Thomas Linley the younger

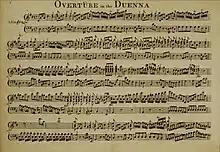

The birth of the comic opera "The Duenna" was not an easy one, despite both Sheridan's and the Covent Garden director's enthusiasm; almost 50 years had passed since the success of "The Beggar's Opera", and comic operas had lost their popularity. But Sheridan's play "The Rivals", created in January 1775, had been such a great success that they thought that a new comedy by the same author, to which would be added musical interludes, could not fail.